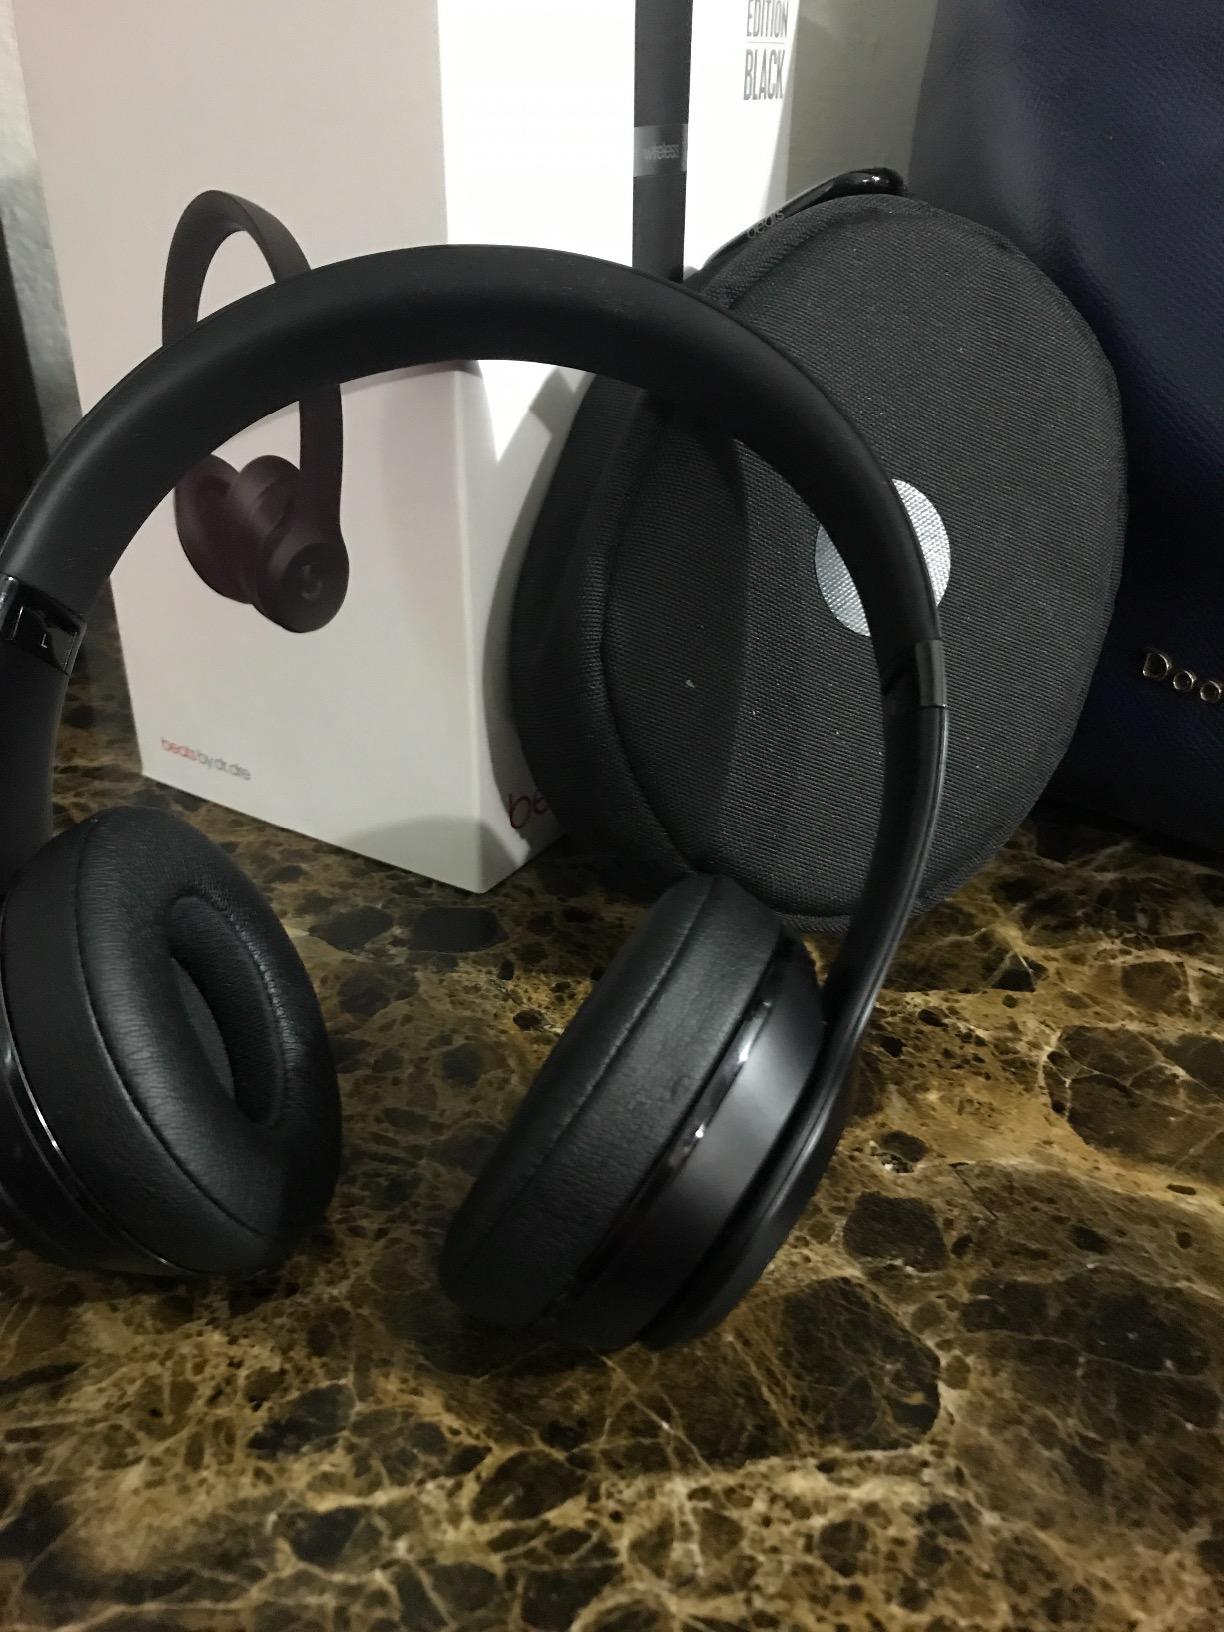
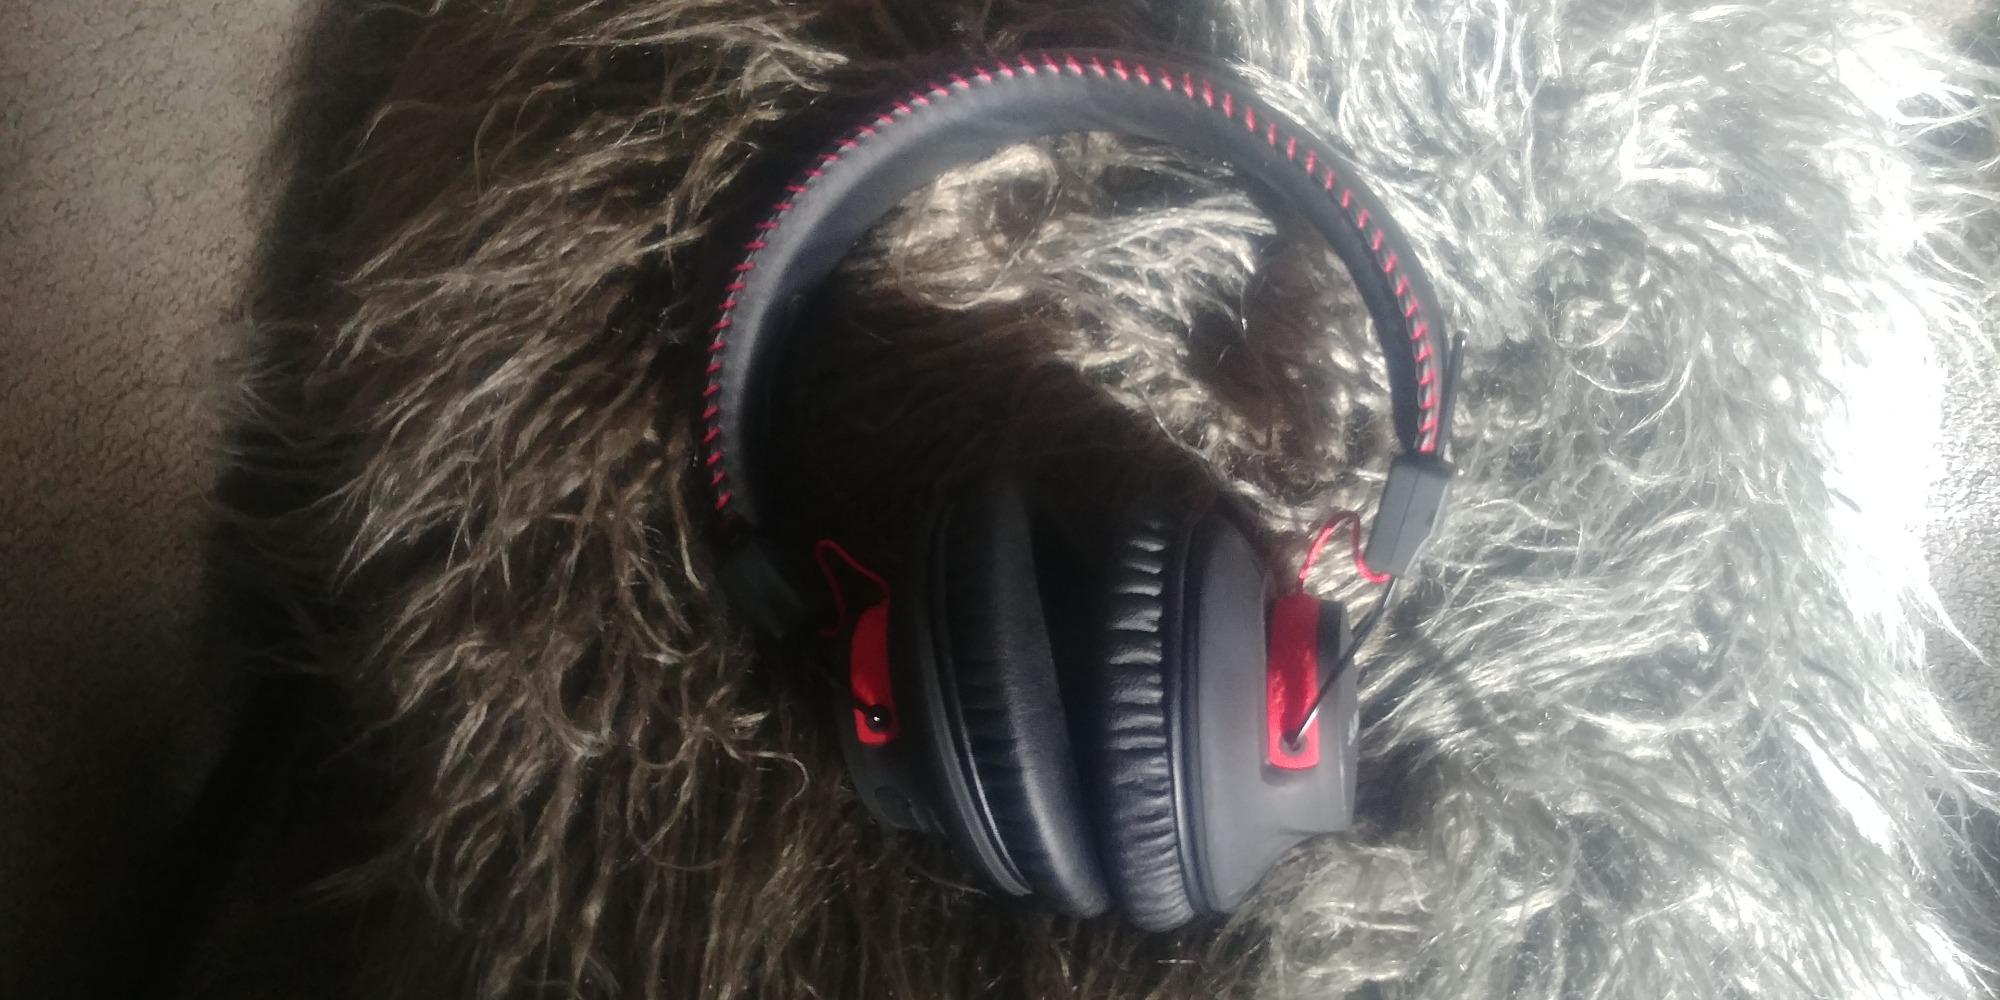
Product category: headphones
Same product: no